George Floyd protests in Ohio

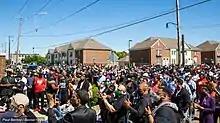
Protesters in Columbus

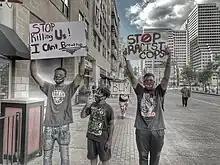
Protesters in Cincinnati on May 30

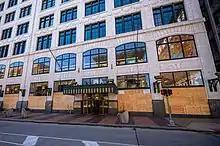
Plywood covered windows on Cleveland's Halle Building which were shattered on May 30

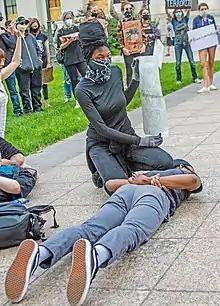
Columbus on June 1

Beginning on May 28, 2020, a number of cities in Ohio saw protests against the murder of George Floyd. Major cities such as Columbus, Cleveland, Cincinnati and Dayton had large protests, and numerous smaller cities and towns saw demonstrations as well. As a result of rioting and looting, a number of cities such as Cleveland, Columbus, Dayton, Cincinnati and Springfield imposed curfews of varying times.